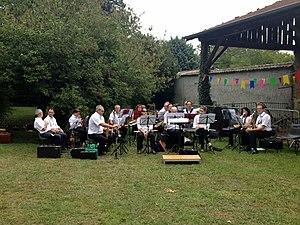
Maison Delorme à Beynost
Un orchestre d'harmonie est un ensemble musical regroupant la famille des bois, la famille des cuivres et la famille des percussions, ainsi que la contrebasse à cordes. Il peut également inclure à l'occasion des instruments particuliers et même la voix.